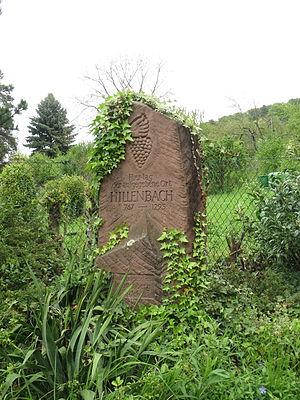
Handschuhsheim est un quartier de la ville de Heidelberg, une ville située dans le Land de Bade-Wurtemberg dans le Sud-Ouest de l'Allemagne.